Vipin Narang

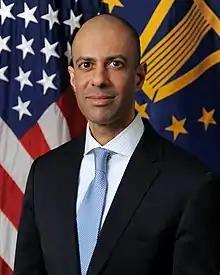
Official portrait, 2022

Vipin Narang is an American political scientist who served as the Acting Assistant Secretary of Defense for Space Policy until August 2024, a portfolio that includes space and missile defense policy as well as nuclear deterrence and countering weapons of mass destruction policy. He is a Professor of Political Science at MIT. He is known for his research on nuclear weapons, conflict and proliferation. His research has shown that there are different nuclear weapons postures. These postures have implications for the likelihood of conflict between nuclear states, as well as bargaining outcomes in disputes.